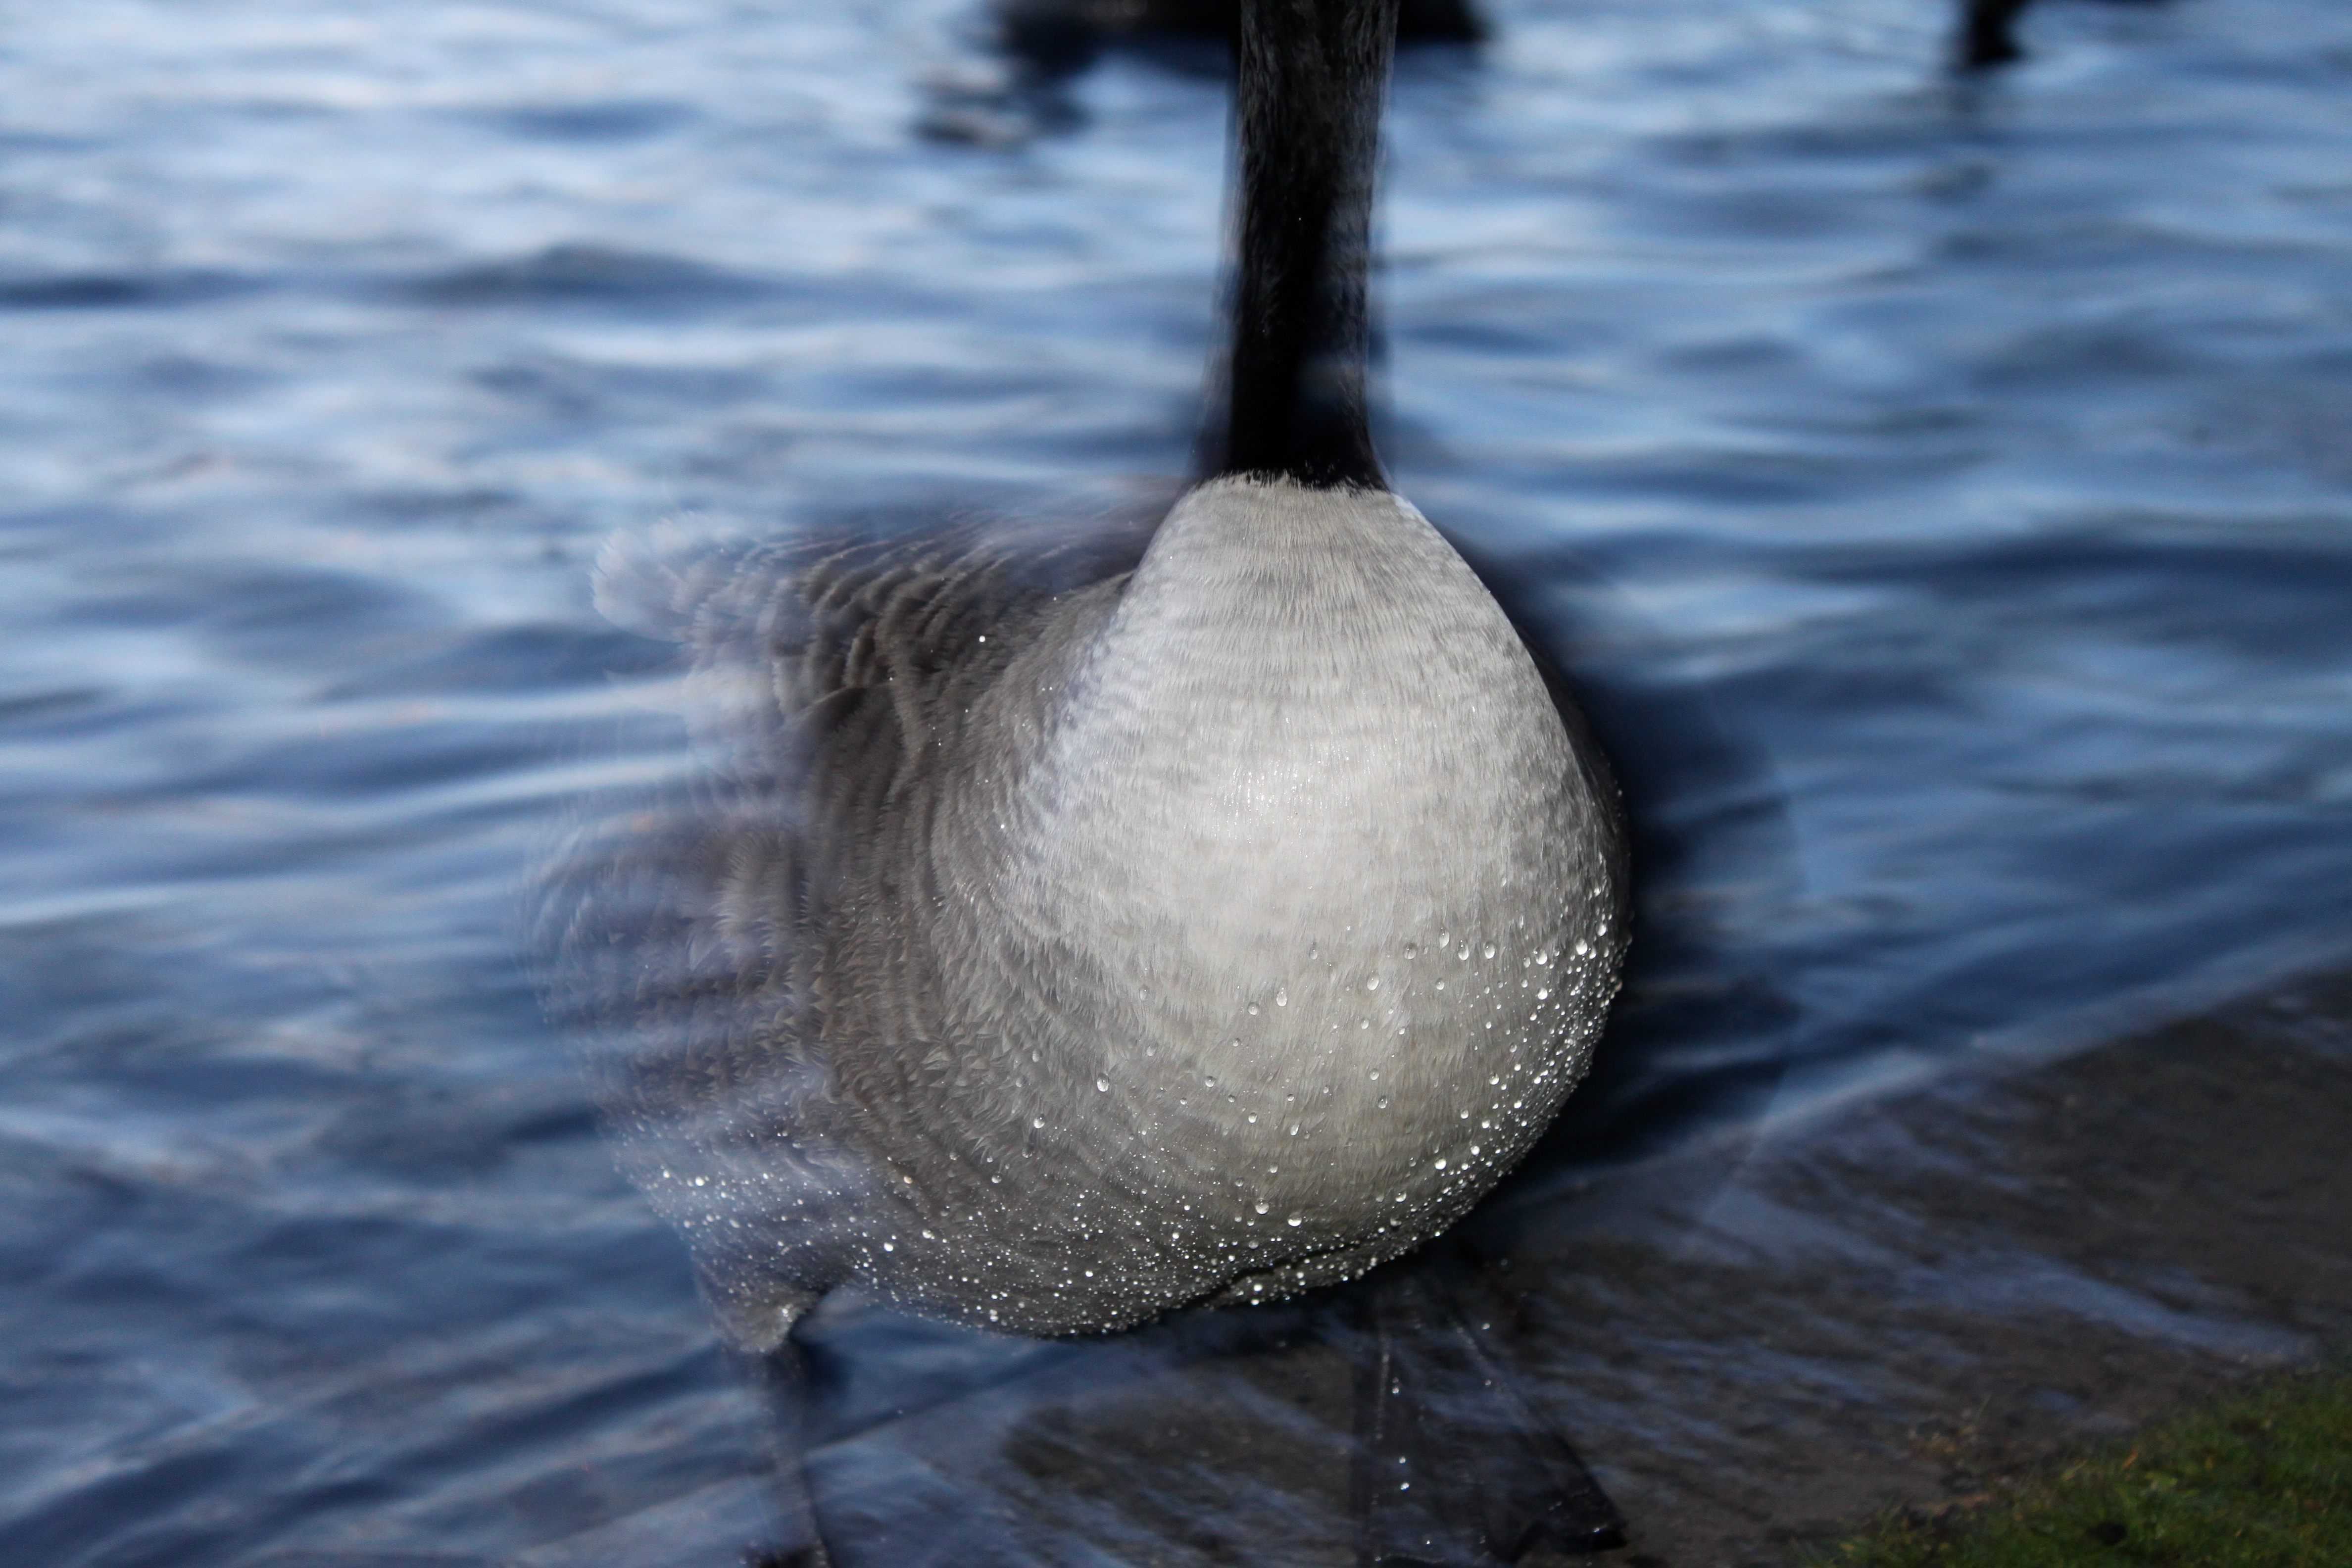
sea, water, bird, wing, wildlife, reflection, beak, swan, duck, vertebrate, waterfowl, water bird, ducks geese and swans